Wiesław Michnikowski

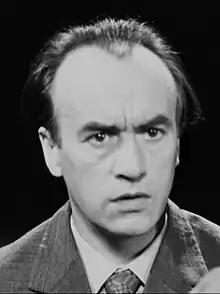
Wiesław Michnikowski

Wiesław Michnikowski (3 June 1922 in Warsaw – 29 September 2017 in Warsaw) was a Polish stage, cabaret, and film actor.